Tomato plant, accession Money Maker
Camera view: vertical (180 deg); turntable rotation: 330 degrees
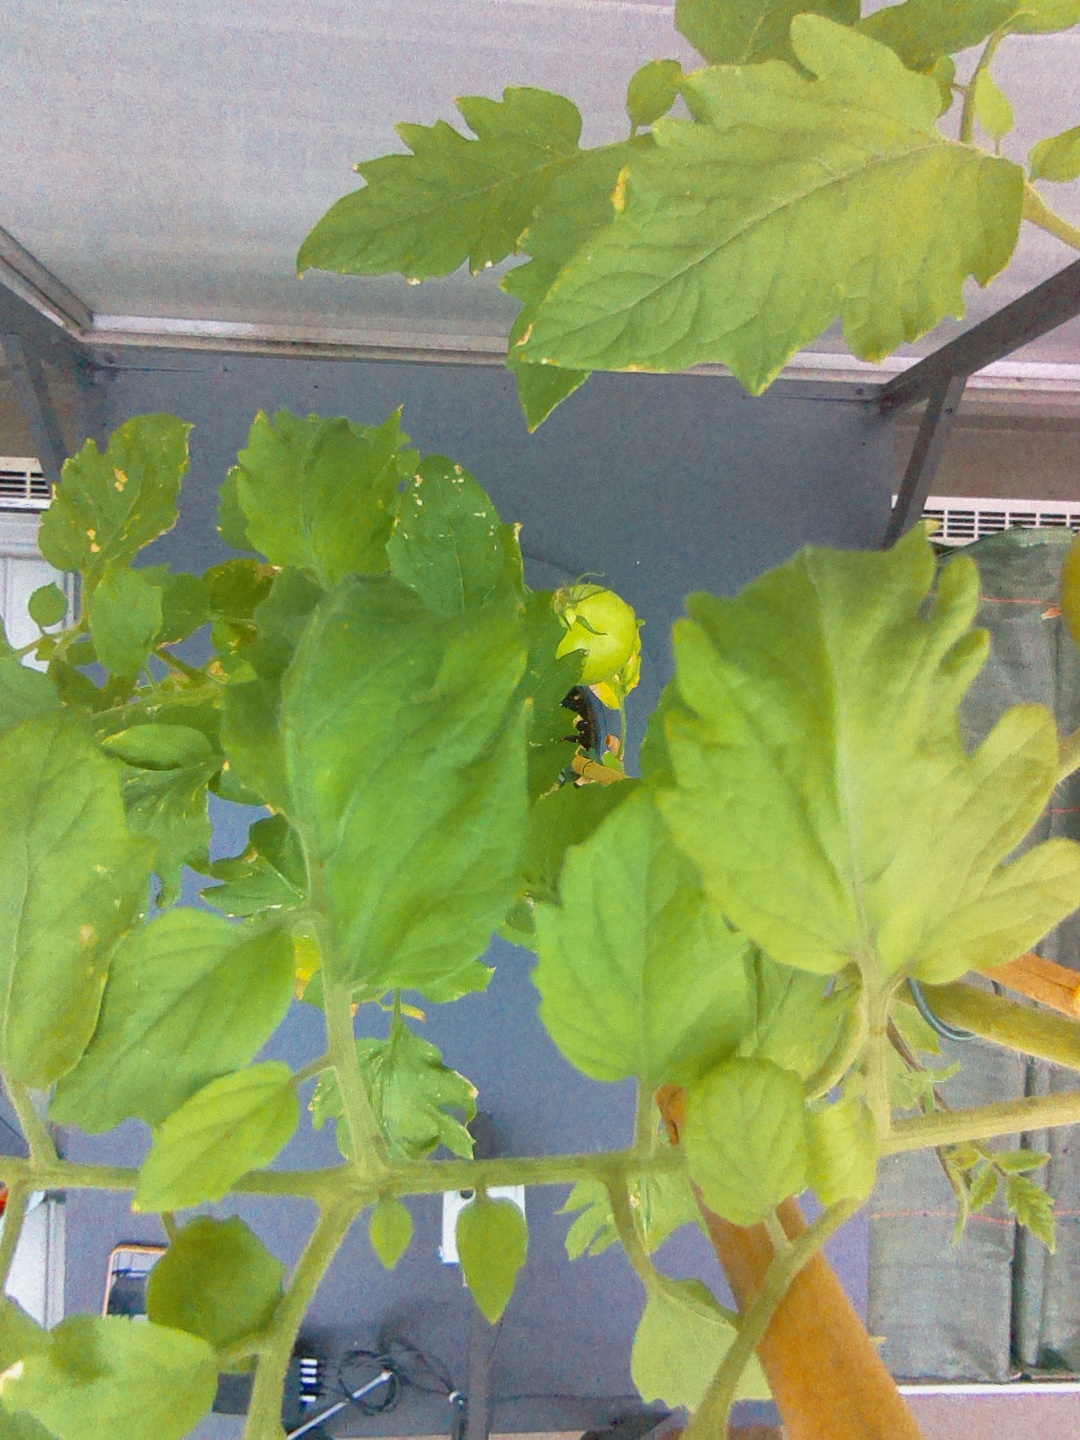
BBCH growth stage 79: 90% -100% of final fruit size